East African campaign (World War I)

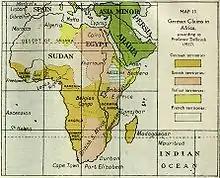

German East Africa ("Deutsch-Ostafrika") was colonized by the Germans in 1885. The territory spanned and covered the areas of modern Rwanda, Burundi and Tanzania. The colony's indigenous population numbered seven and a half million and was governed by 5,300 Europeans. Although the colonial regime was relatively secure, the colony had recently been shaken by the Maji Maji Rebellion of 1904–1905. The German colonial administration could call on a military "Schutztruppe" ("Protection force") of 260 Europeans and 2,470 Africans, in addition to 2,700 white settlers who were part of the reservist "Landsturm", as well as a small paramilitary "Gendarmerie".